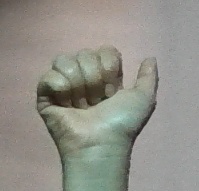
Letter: dhad